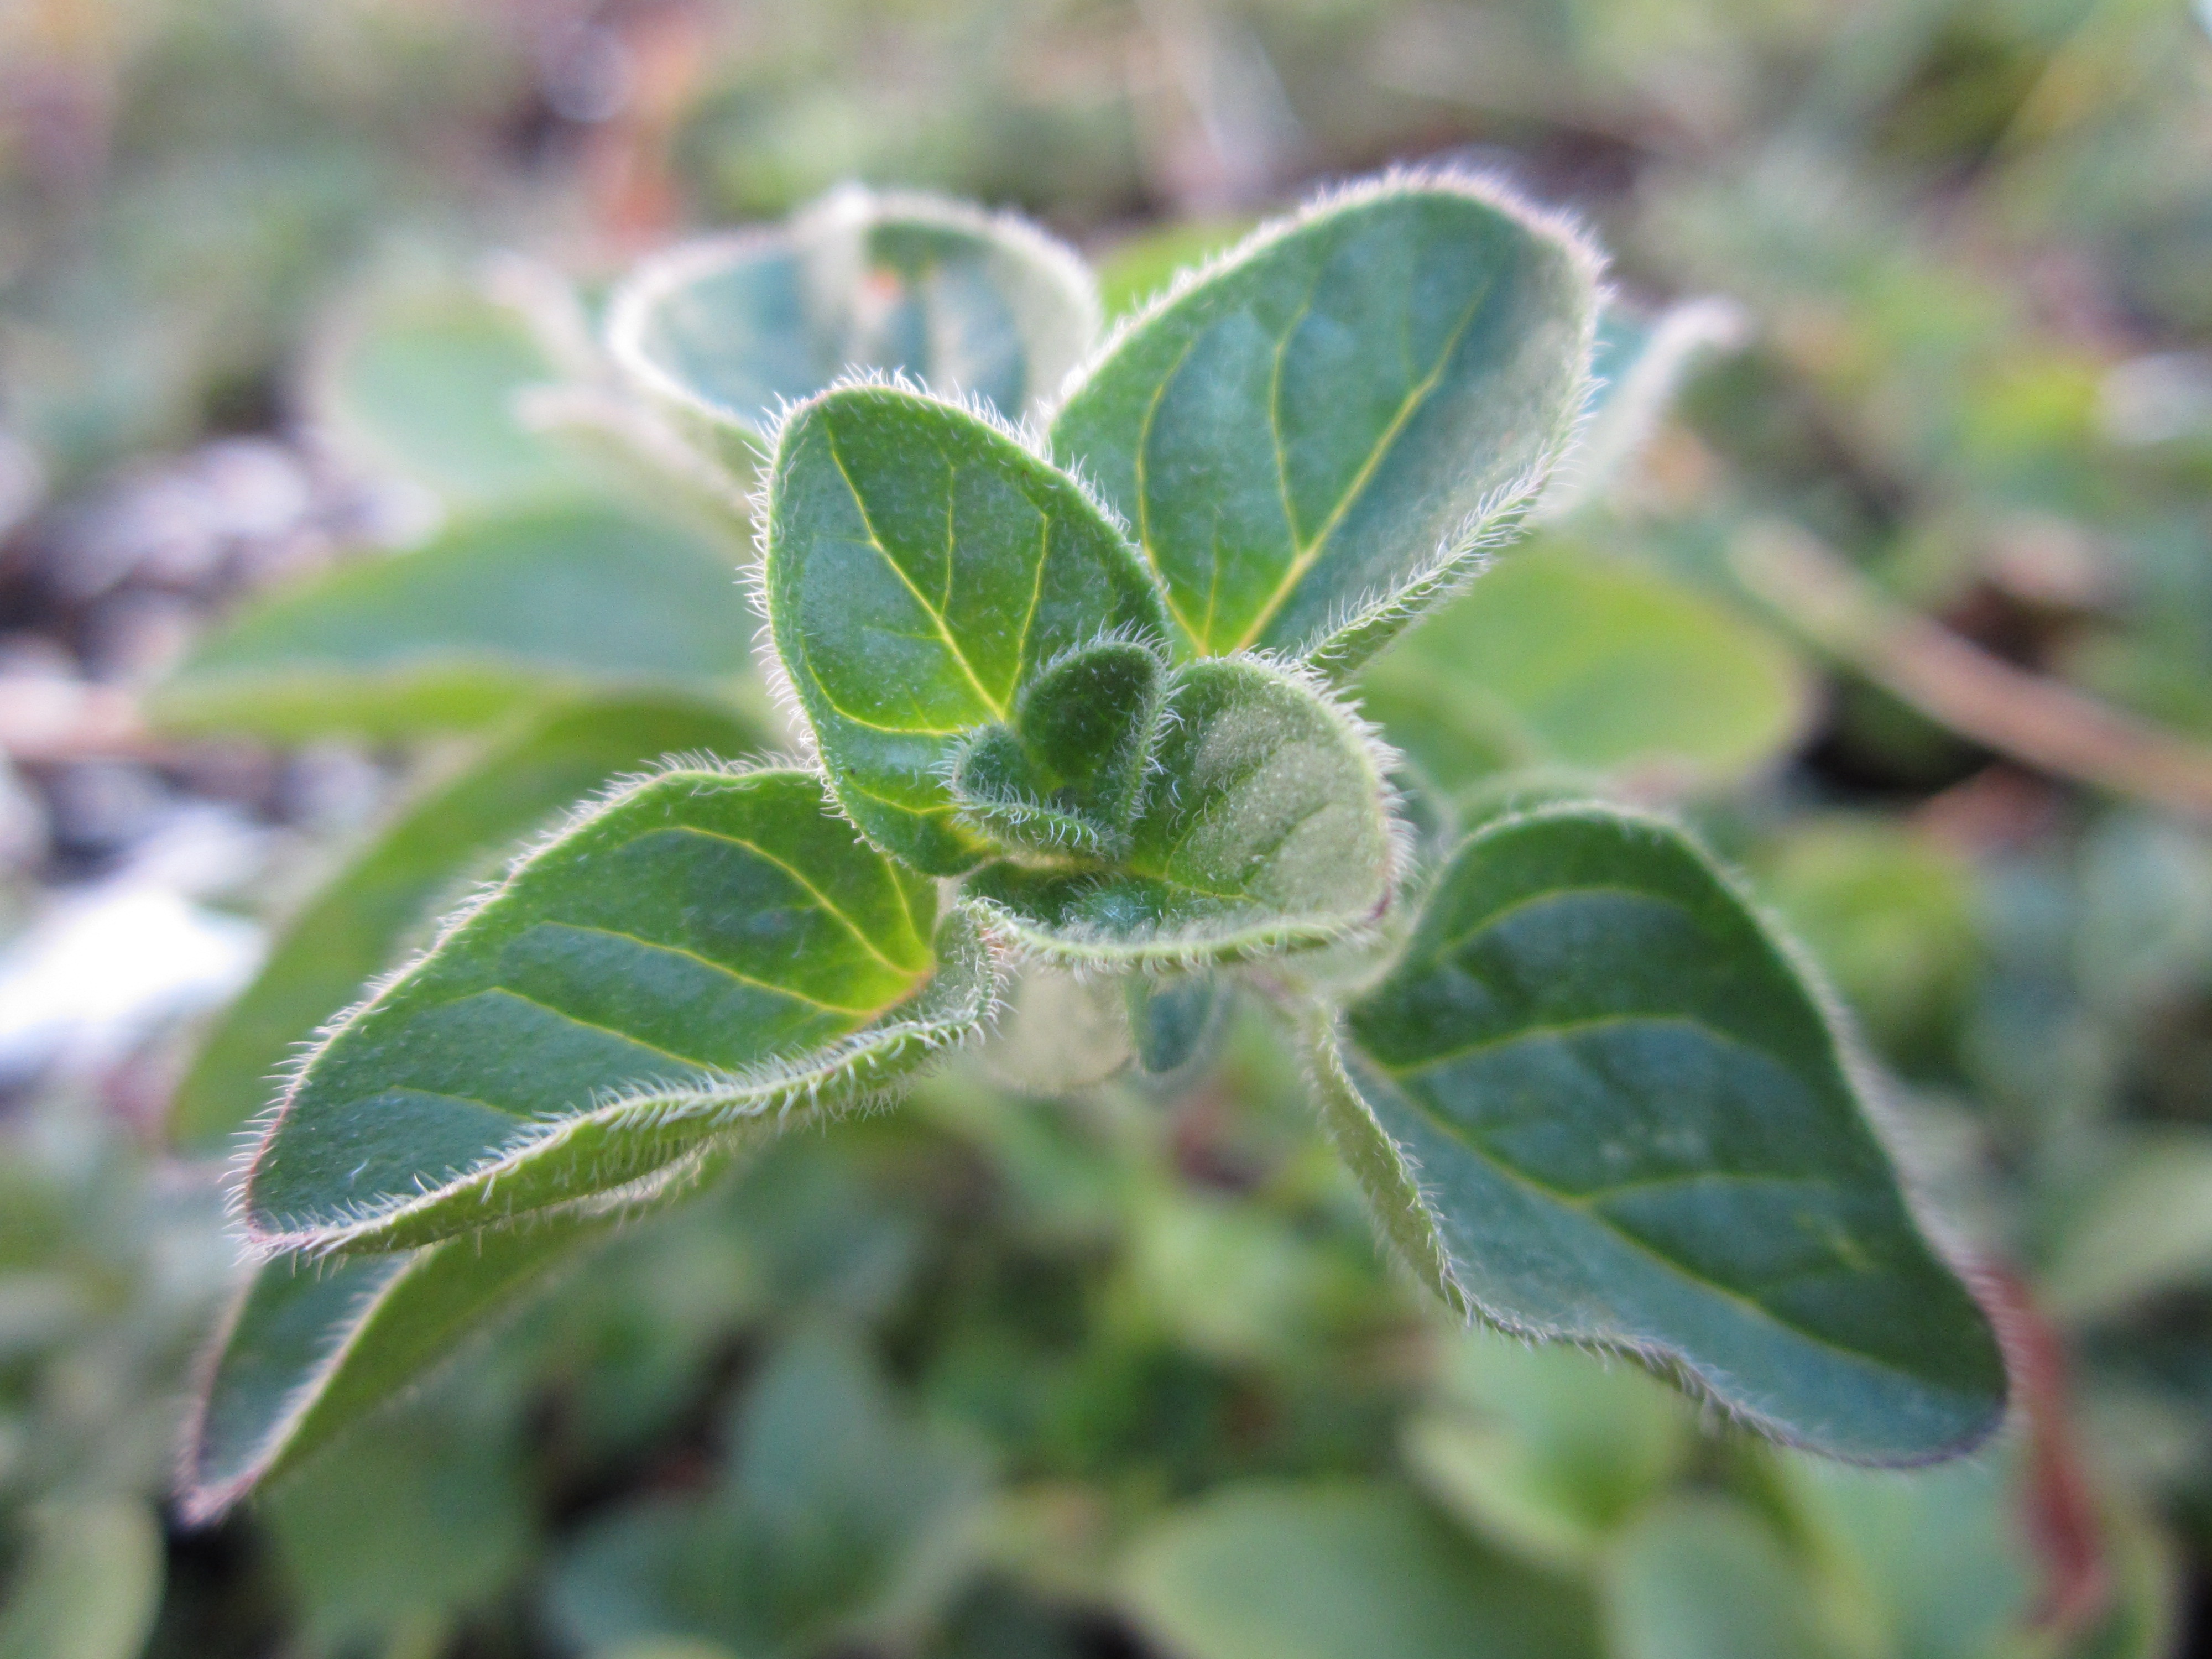
nature, plant, leaf, flower, frost, food, spring, green, herb, produce, botany, flora, wildflower, leaves, shrub, growing, oregano, flowering plant, wild marjoram, origanum vulgare, annual plant, land plant